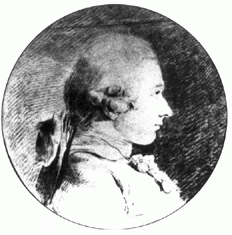
มาร์กี เดอ ซาด

ไฟล์:Sade (van Loo).png|thumb|right|190px|ภาพมาร์กี เดอ ซาด วาดโดย Charles-Amédée-Philippe van Loo (ประมาณ ค.ศ. 1761)
ดอนาเซียง อาลฟงส์ ฟร็องซัว เดอ ซาด () หรือที่รู้จักกันดีว่า มาร์กี เดอ ซาด () และมีชื่อเล่นว่า "มาร์กีจอมเทพ" (Divine Marquis) มาร์กีเกิดเมื่อวันที่ 2 มิถุนายน ค.ศ. 1740 - ถึงแก่กรรมเมื่อ 2 ธันวาคม ค.ศ. 1814 เป็นนักเขียนชาวฝรั่งเศส ส่วนใหญ่เป็นเขียนงานด้านปรัชญา และมักจะเป็นเรื่องทางกามารมณ์ที่รุนแรง บ้างก็เป็นงานเชิงปรัชญาที่เคร่งครัดจริงจัง ผลงานของเขามักจะเน้นเสรีภาพสุดโต่ง โดยไม่ถูกจำกัดด้วยจริยธรรม ศาสนา หรือกฎหมาย และมุ่งเน้นสุขารมณ์ส่วนตัวเป็นหลักใหญ่ ผ่านการทรมานร่างกายในรูปแบบต่าง ๆ ผลงานของเขาส่วนมากเขียนขึ้นในช่วง 29 ปีที่เขาถูกจับขังในโรงพยาบาลบ้า
ตำแหน่งของเขาออกเสียงว่า "มาร์กี เดอ ซาด" อันเป็นที่มาของคำว่า ซาดิสม์ (sadism) นั่นเอง
== บทประพันธ์ของซาด ==
* "Dialogue entre un prêtre et un moribond" (บทสนทนาระหว่างนักบวชกับคนใกล้ตาย) ค.ศ. 1782
* "Les Cent-Vingt journées de Sodome" (หนึ่งร้อยยี่สิบวันที่โซโดม) หรือ "l’École du libertinage" (โรงเรียนของผู้รักอิสระ) ค.ศ. 1785 ได้รับการตีพิมพ์ในปี ค.ศ. 1904
* "Aline et Valcour" (อาลีนกับวาลกูร์) หรือ "le Roman philosophique" (นวนิยายปรัชญา) ค.ศ. 1786 ได้รับการตีพิมพ์ในปี ค.ศ. 1795
* "La vérité" (ข้อเท็จจริง) ค.ศ. 1787
* "Les Infortunes de la vertu" (ผู้โชคร้ายทางจรรยา) (เวอร์ชันแรกของเรื่องจัสตีน) ค.ศ. 1787
* "Justine" (สาวน้อยฌุสตีน) หรือ "les Malheurs de la vertu" (ความโชคร้ายทางจรรยา) ค.ศ. 1788 ได้รับการตีพิมพ์เมื่อปี ค.ศ. 1791
* "Catalogue raisonné des Œuvres de M. Sxxx" (แคตตาล็อกพินิจพิเคราะห์ผลงานของนายซ...) ค.ศ. 1788
* "La Philosophie dans le boudoir" (ปรัชญาในห้องพักอารมณ์) ได้รับการตีพิมพ์เมื่อปี ค.ศ. 1795
* "La nouvelle Justine" (สาวน้อยฌุสตีนคนใหม่) หรือ "les Malheurs de la vertu" (ความโชคร้ายทางจรรยา) ตามด้วย l’"Histoire de Juliette" (เรื่องของจูเลียต) น้องสาวของหล่อน ค.ศ. 1797
* "Les Crimes de l'amour" (อาชญากรรมแห่งความรัก) เรื่องราวของวีรบุรุษและโศกนาฏกรรม ค.ศ. 1800
** "Eugénie de Franval" (เออเฌนี เดอ ฟร็องวาล) ค.ศ. 1788
* "La Marquise de Gange" (ลา มาร์กีซ เดอ ก็องฌ์) ค.ศ. 1813
* "Dorcy ou la Bizarrerie du sort" (ดอร์ซีหรือเรื่องพิสดารของชะตากรรม) ค.ศ. 1881
== ภาพยนตร์เกี่ยวกับซาด ==
ภาพยนตร์เรื่องล่าสุดที่สร้างจากชีวประวัติของซาด ได้แก่เรื่อง "ควิลส์ นิยายโลกีย์ กวีฉาวโลก" (Quills) (ค.ศ. 2000) นำแสดงโดยเคท วินสเล็ต จอฟฟรีย์ รัช ไมเคิล เคน และ โจอาคิน ฟีนิกซ์
== เกมเกี่ยวกับซาด ==
ซาดปรากฏตัวในเกมอิงประวัติศาสตร์ Assassin Creed Unity
== แหล่งข้อมูลอื่น ==
* Marquis de Sade (fr)
หมวดหมู่:บุคคลที่เกิดในปี พ.ศ. 2283
หมวดหมู่:เรื่องอื้อฉาวทางเพศ
หมวดหมู่:บุคคลจากปารีส
หมวดหมู่:นักปรัชญาชาวฝรั่งเศส
หมวดหมู่:นักเขียนชาวฝรั่งเศสที่มีความหลากหลายทางเพศ
หมวดหมู่:บุคคลในการปฏิวัติฝรั่งเศส
หมวดหมู่:นักเขียนนวนิยายที่มีความหลากหลายทางเพศ